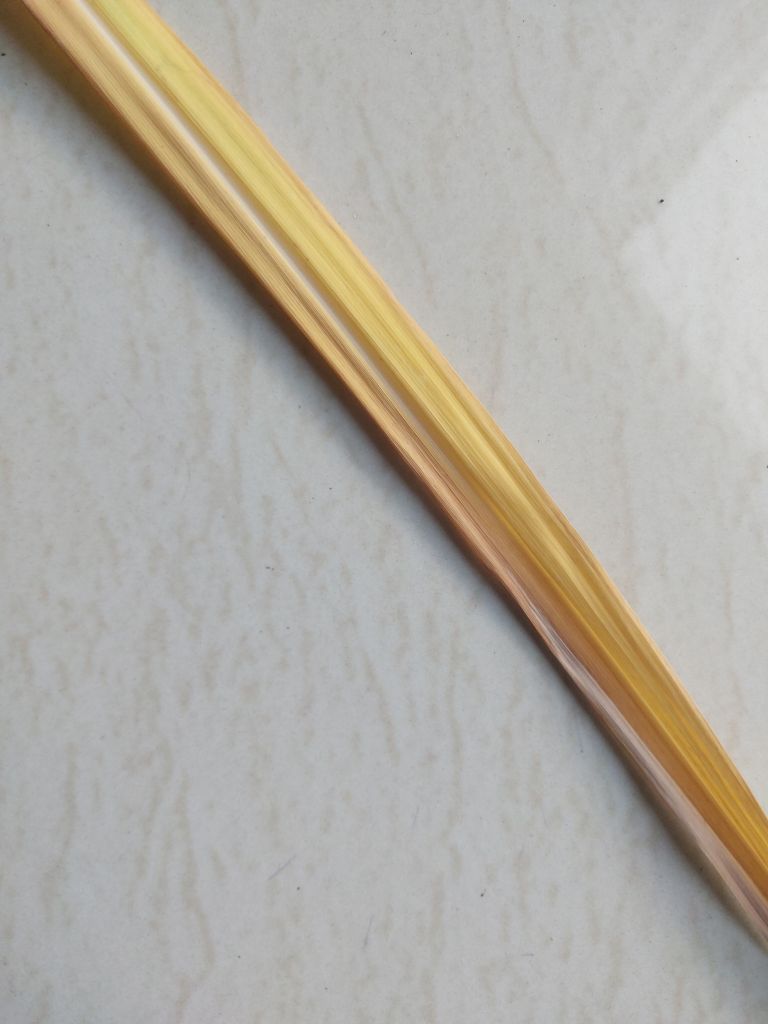
Label: Yellow Leaf